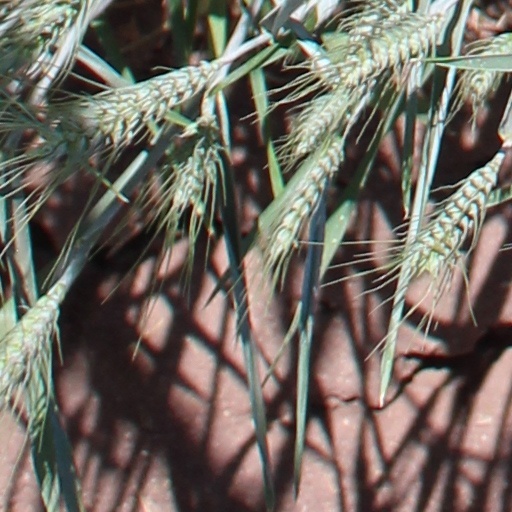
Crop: wheat